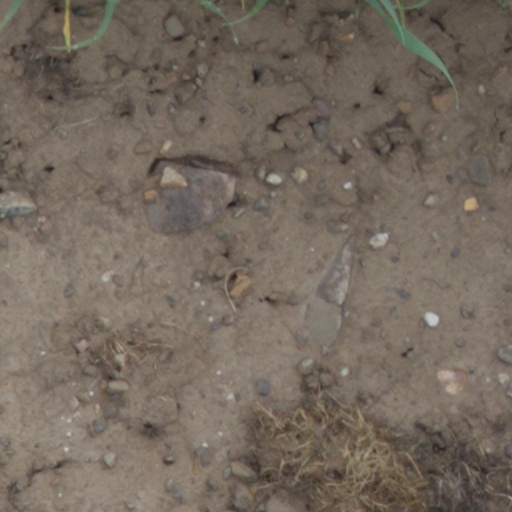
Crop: wheat